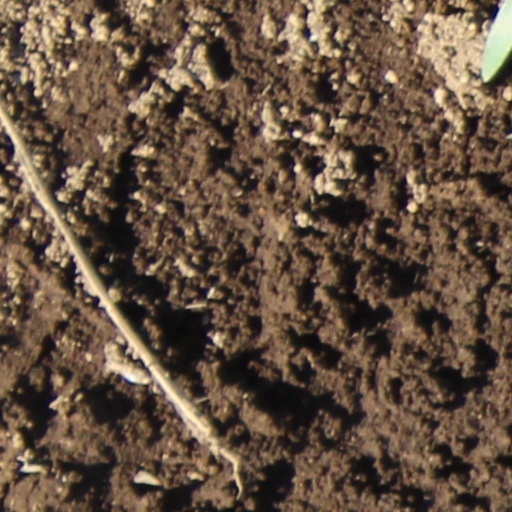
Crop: wheat